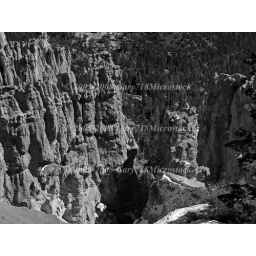
The Bryce Canyon National Park in Utah USA, in black and white